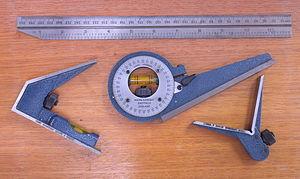
Instrument formé de deux pièces ajustées à angle droit, l'équerre est utilisée soit pour vérifier des angles dièdres droits, soit pour tracer des angles plans droits.